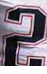
Number: 2